Meride

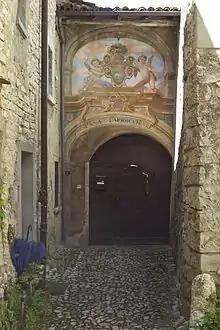
Casa Parrocchiale Meride

In Meride about 79.9% of the population (between age 25–64) have completed either non-mandatory upper secondary education or additional higher education (either university or a "Fachhochschule").